Air1

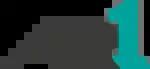

In 1999, Air1 joined with EMF Broadcasting, and finally in 2002, it moved its headquarters to Rocklin, California. Air1 makes use of broadcast translators to spread the signal across much of the country. As of January 2023, the network lists 143 full powered radio stations and 144 translators of various power levels reaching 45 states. The network's programming is simulcast on over 334 FM stations and translators in 45 U.S. states, American Samoa, Puerto Rico, and the District of Columbia.